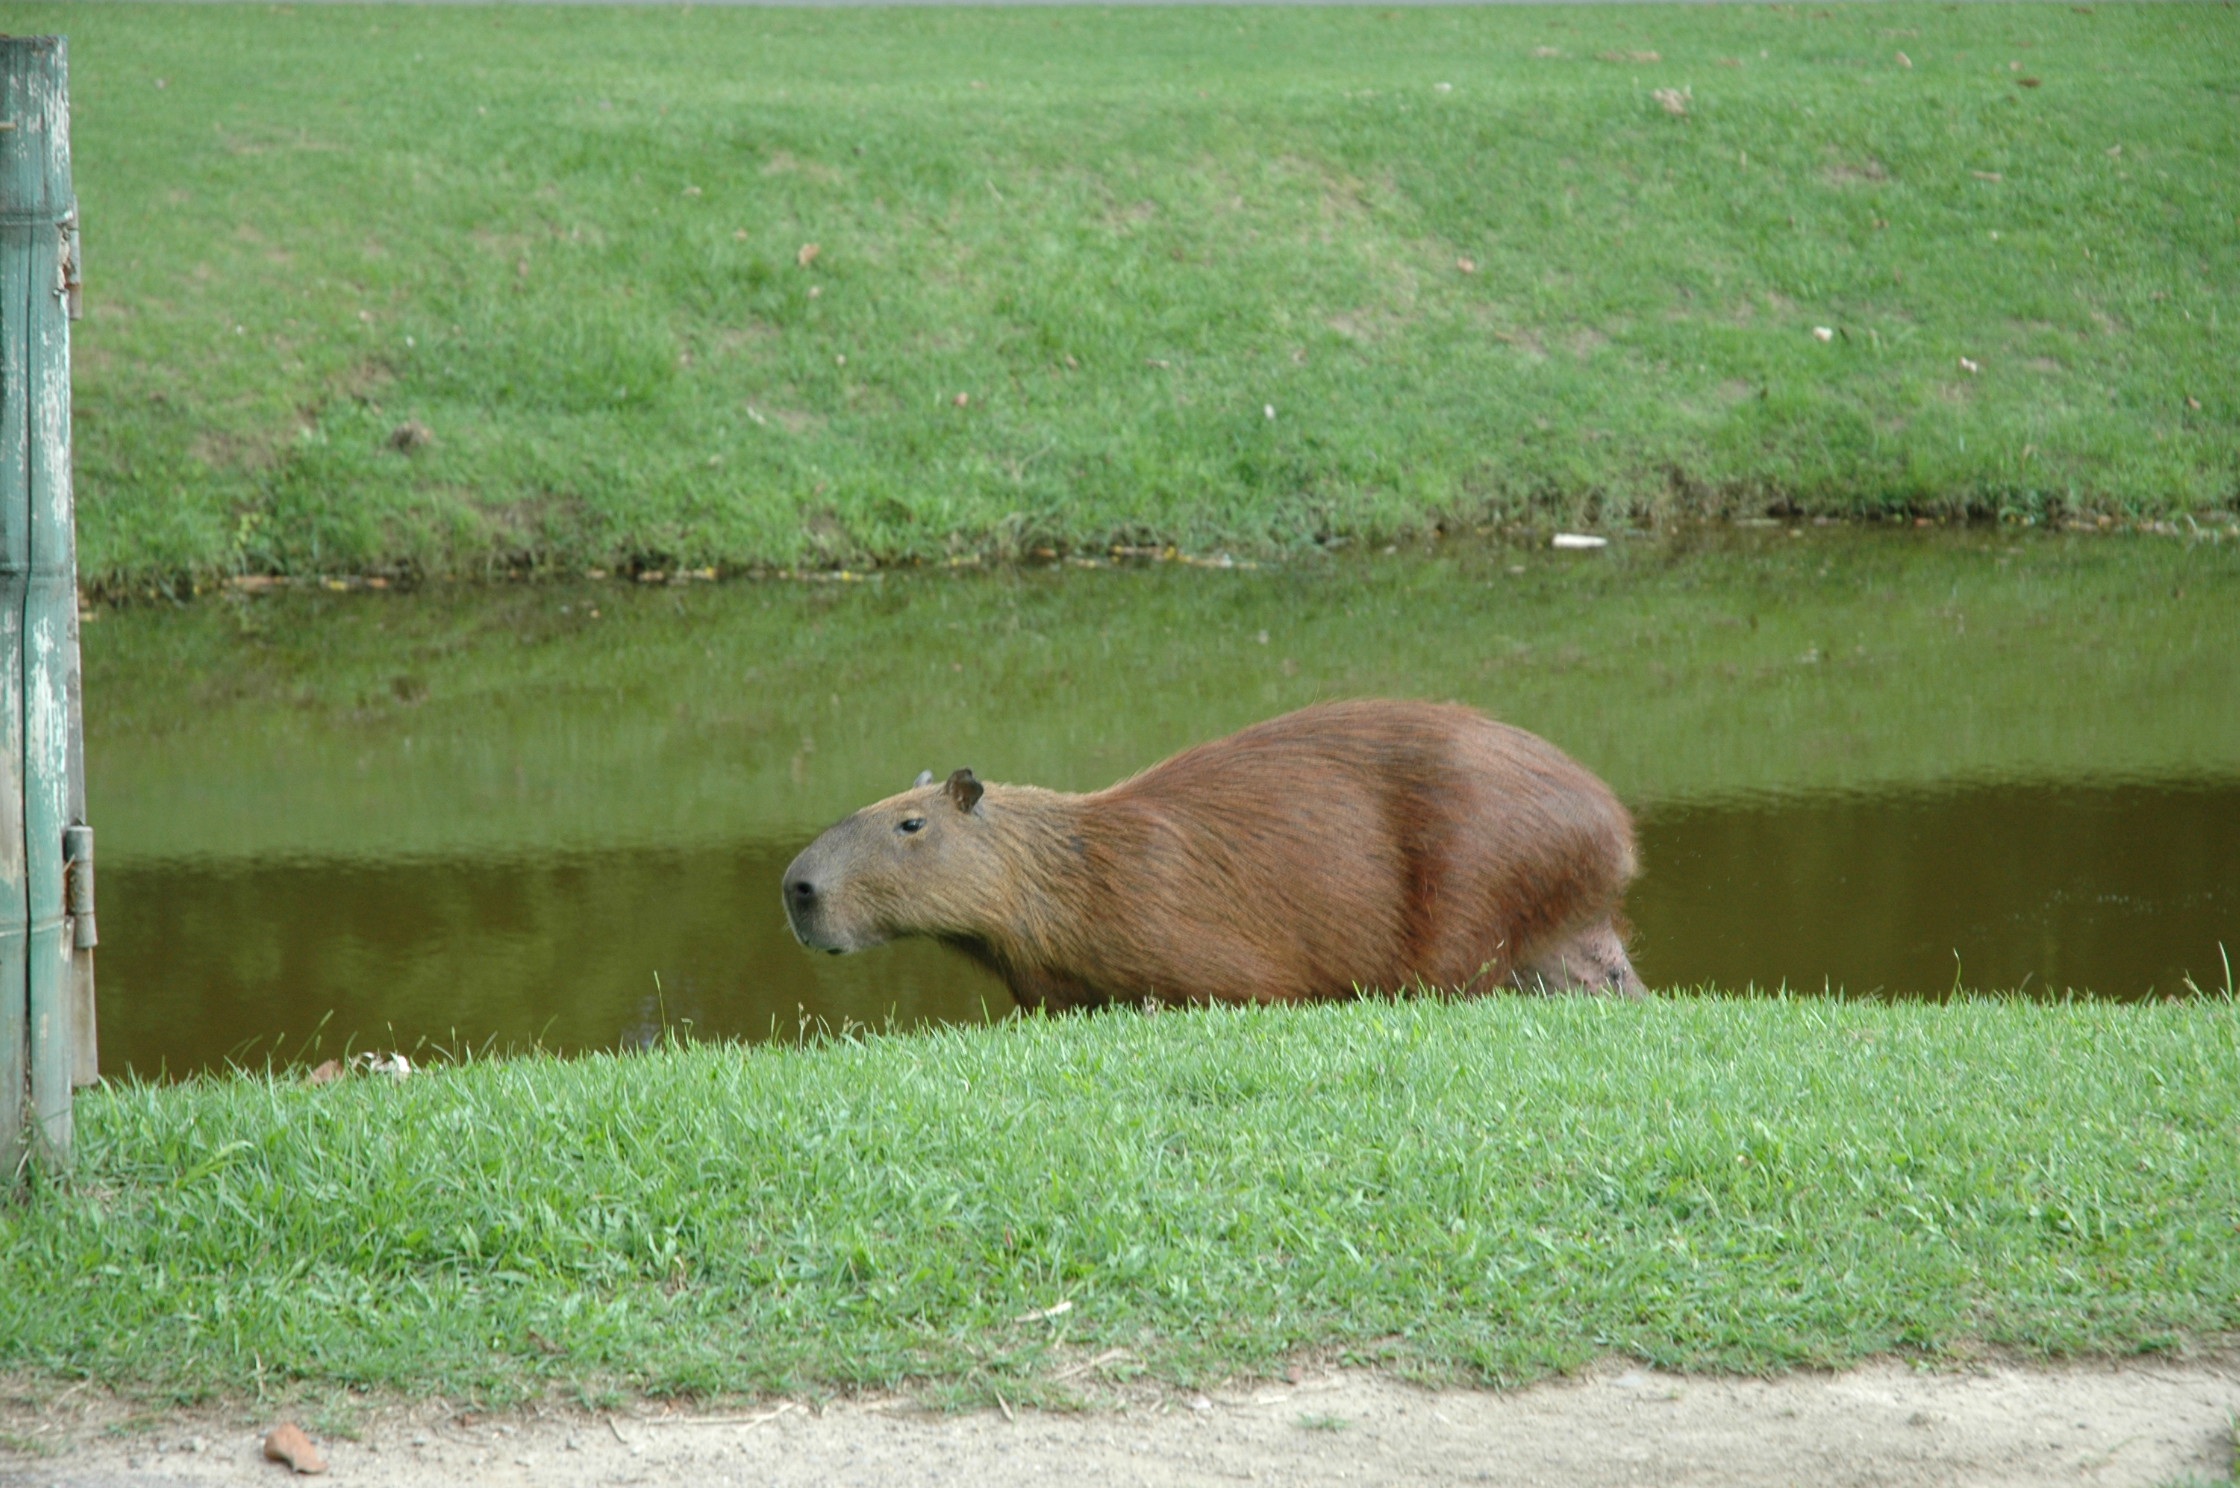
grass, wildlife, mammal, rodent, fauna, vertebrate, brazil, capybara, aquatic animal, capivara